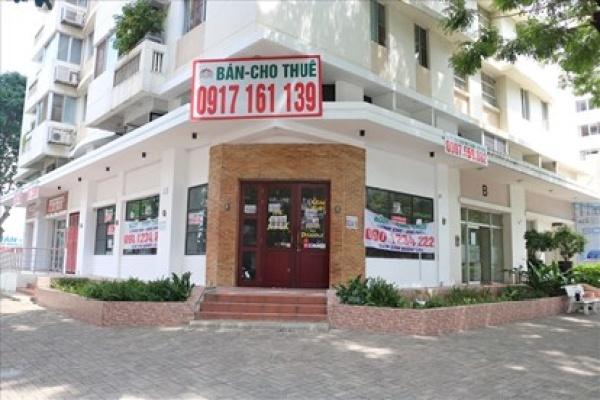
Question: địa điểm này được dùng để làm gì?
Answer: bán hoặc cho thuê